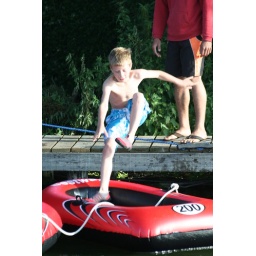
Zomerkamp 2006 op de Braassemermeer in Roelofarendsveen. Foto gemaakt door Marco van der Krogt - Leiderdorp